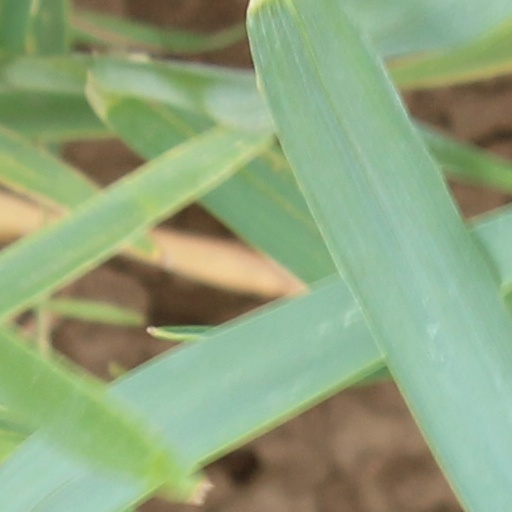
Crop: wheat